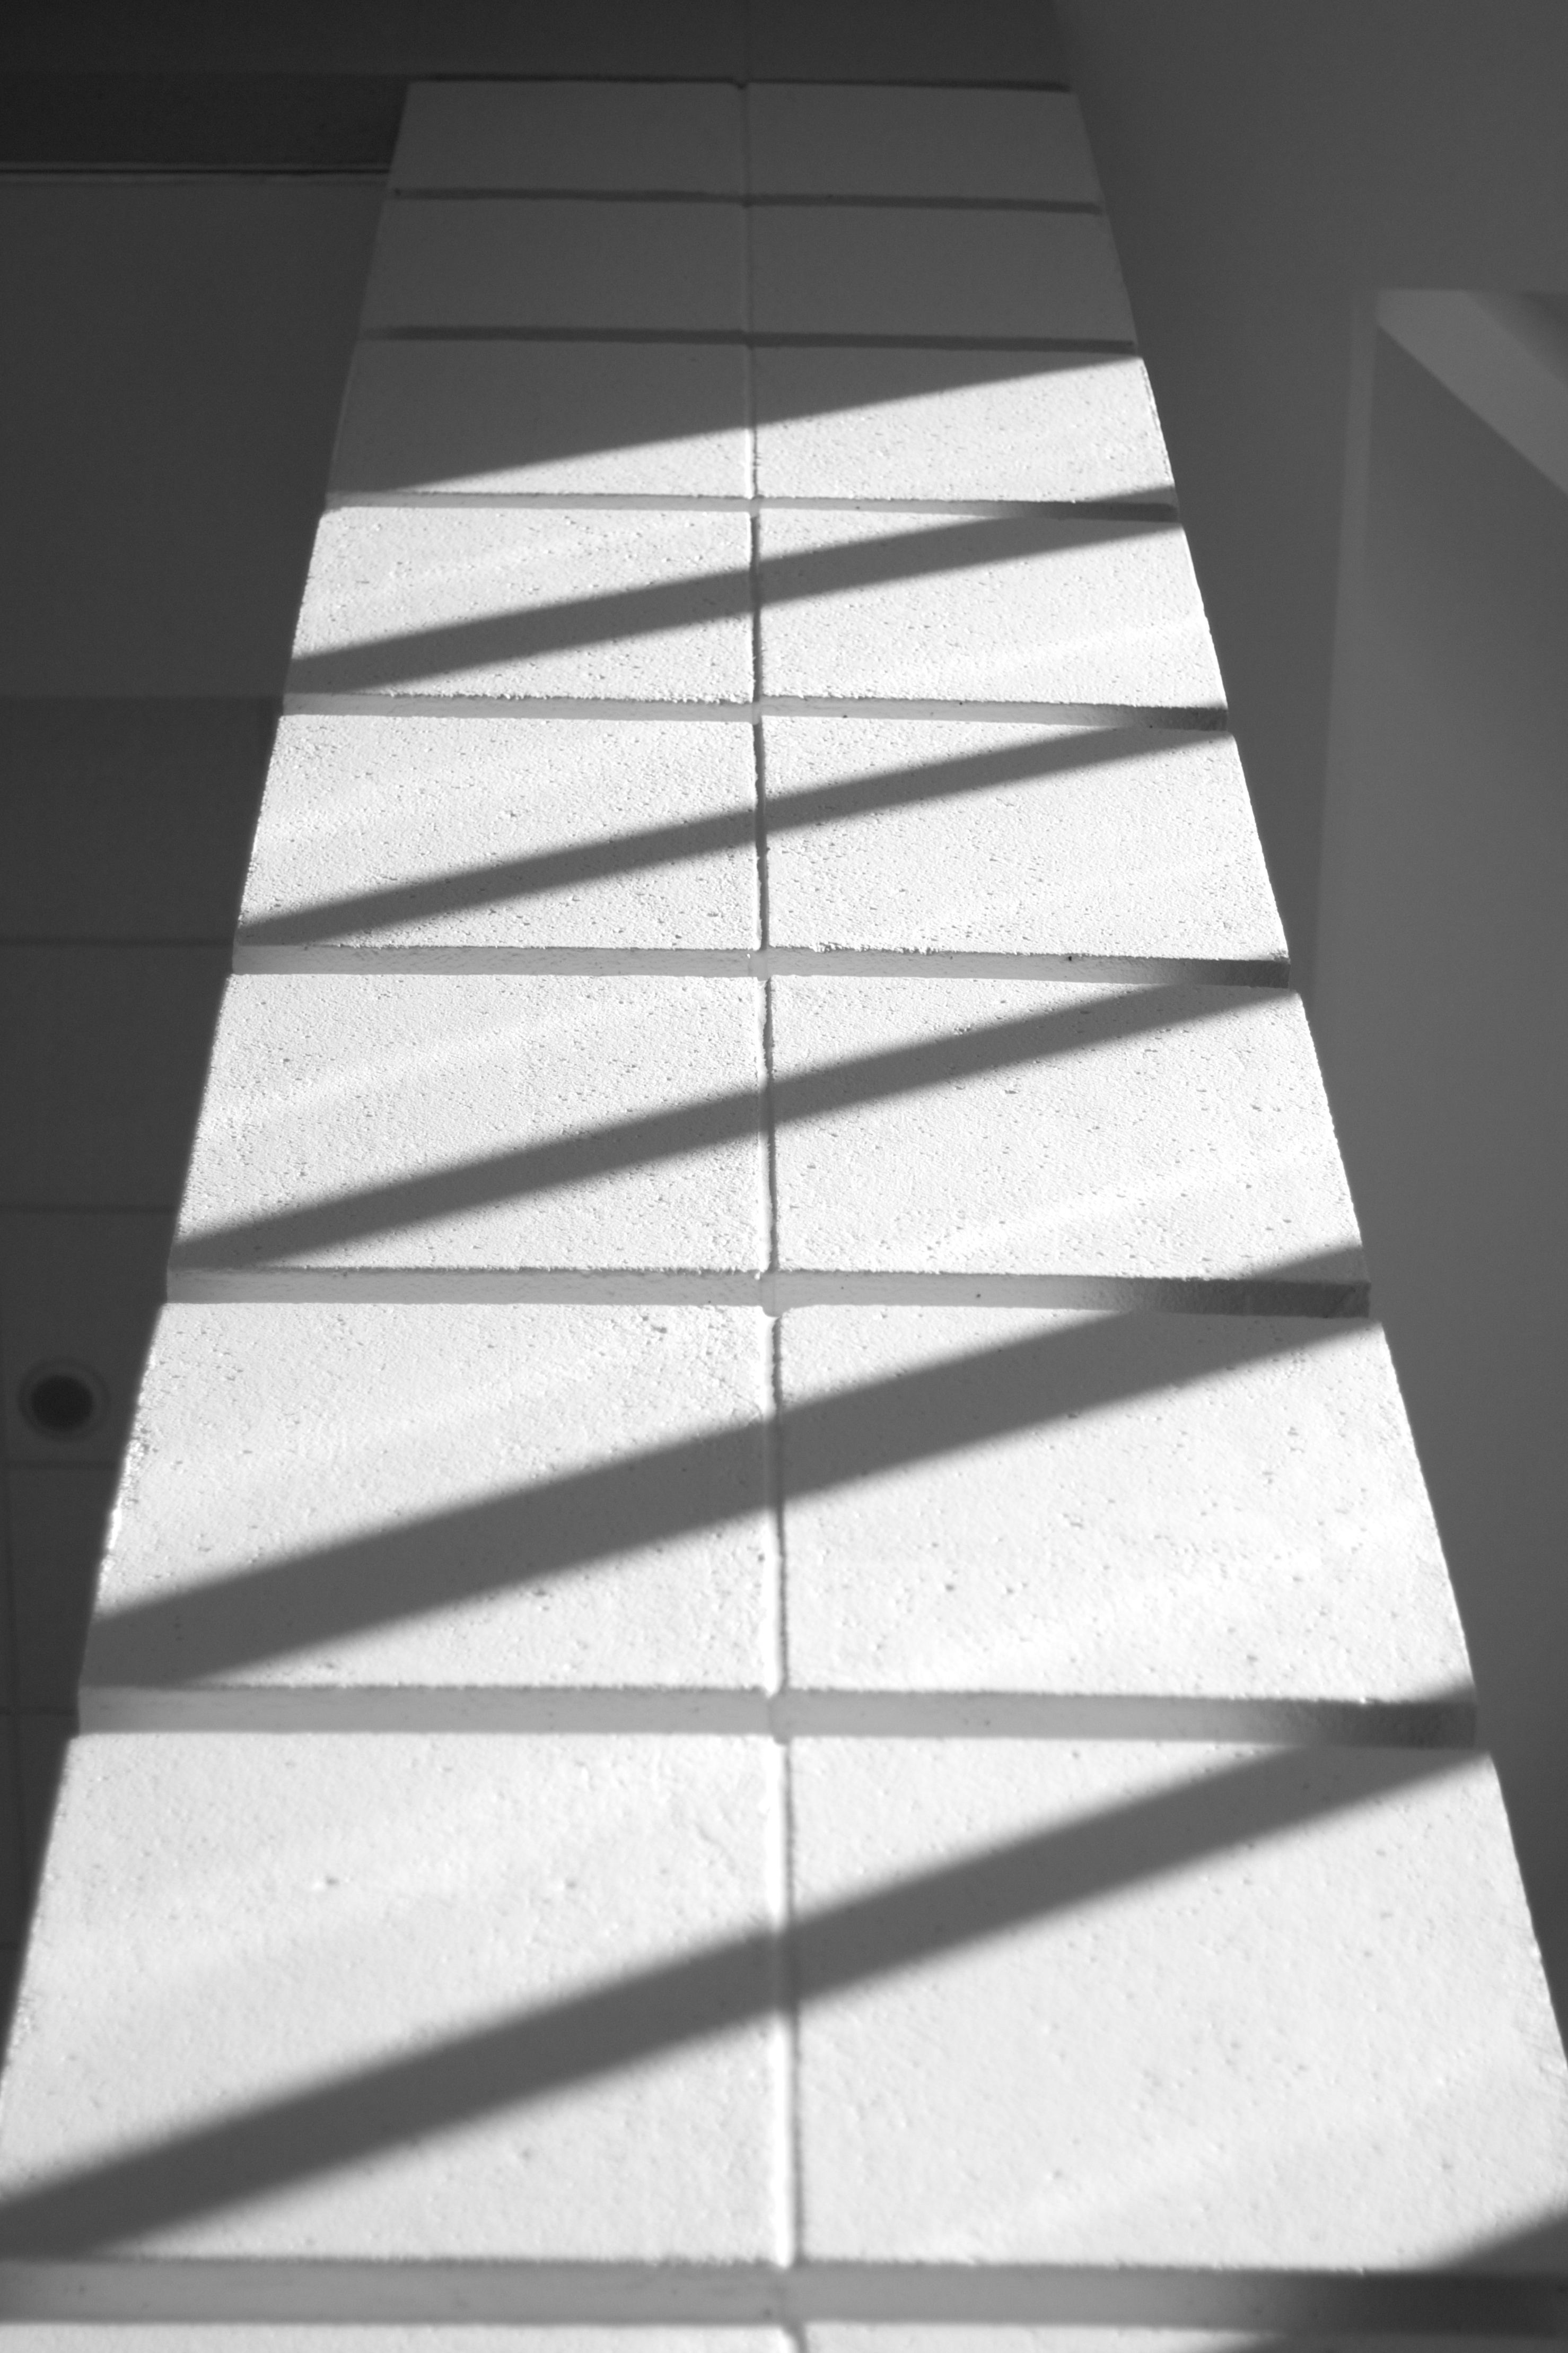
wing, light, black and white, wood, white, floor, window, ceiling, line, black, monochrome, lighting, interior design, design, stairs, symmetry, shape, dailyshoot, flooring, daylighting, monochrome photography, window covering